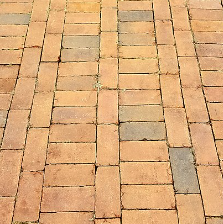
Surface type: paving stones